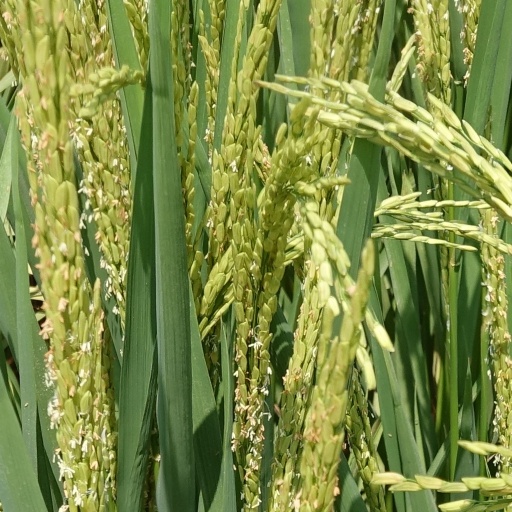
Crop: rice